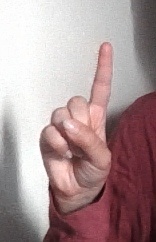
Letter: bb